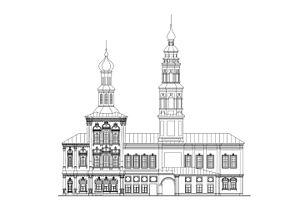
L'église Saint-Jean-le-Baptiste est un édifice religieux orthodoxe, témoignage de l'architecture du XVIIIᵉ siècle dans la région de l'Oural en Russie. Elle se trouve dans le village de Krasnoe, situé à environ 1 kilomètre au sud du centre de la ville de Solikamsk, 32/b Privoksalnaïa oulitsa. L'église est classée parmi le patrimoine remarquable de la Fédération de Russie.